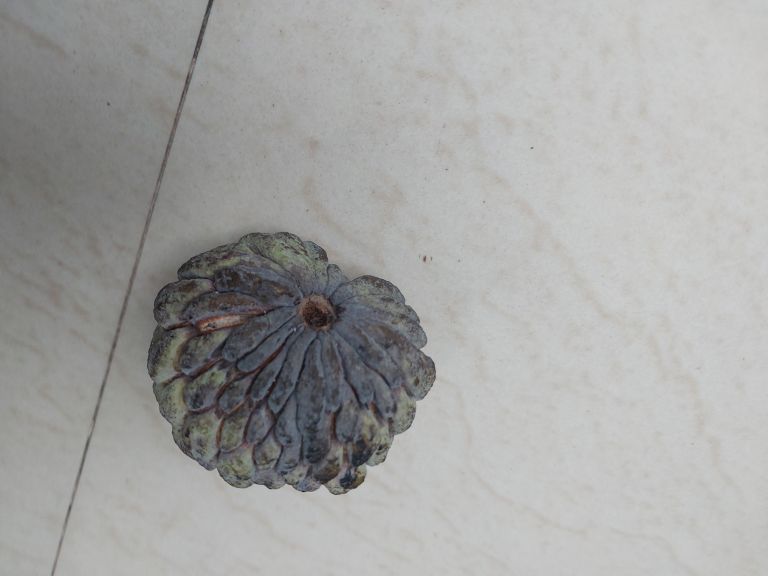
Disease label: Blank Canker